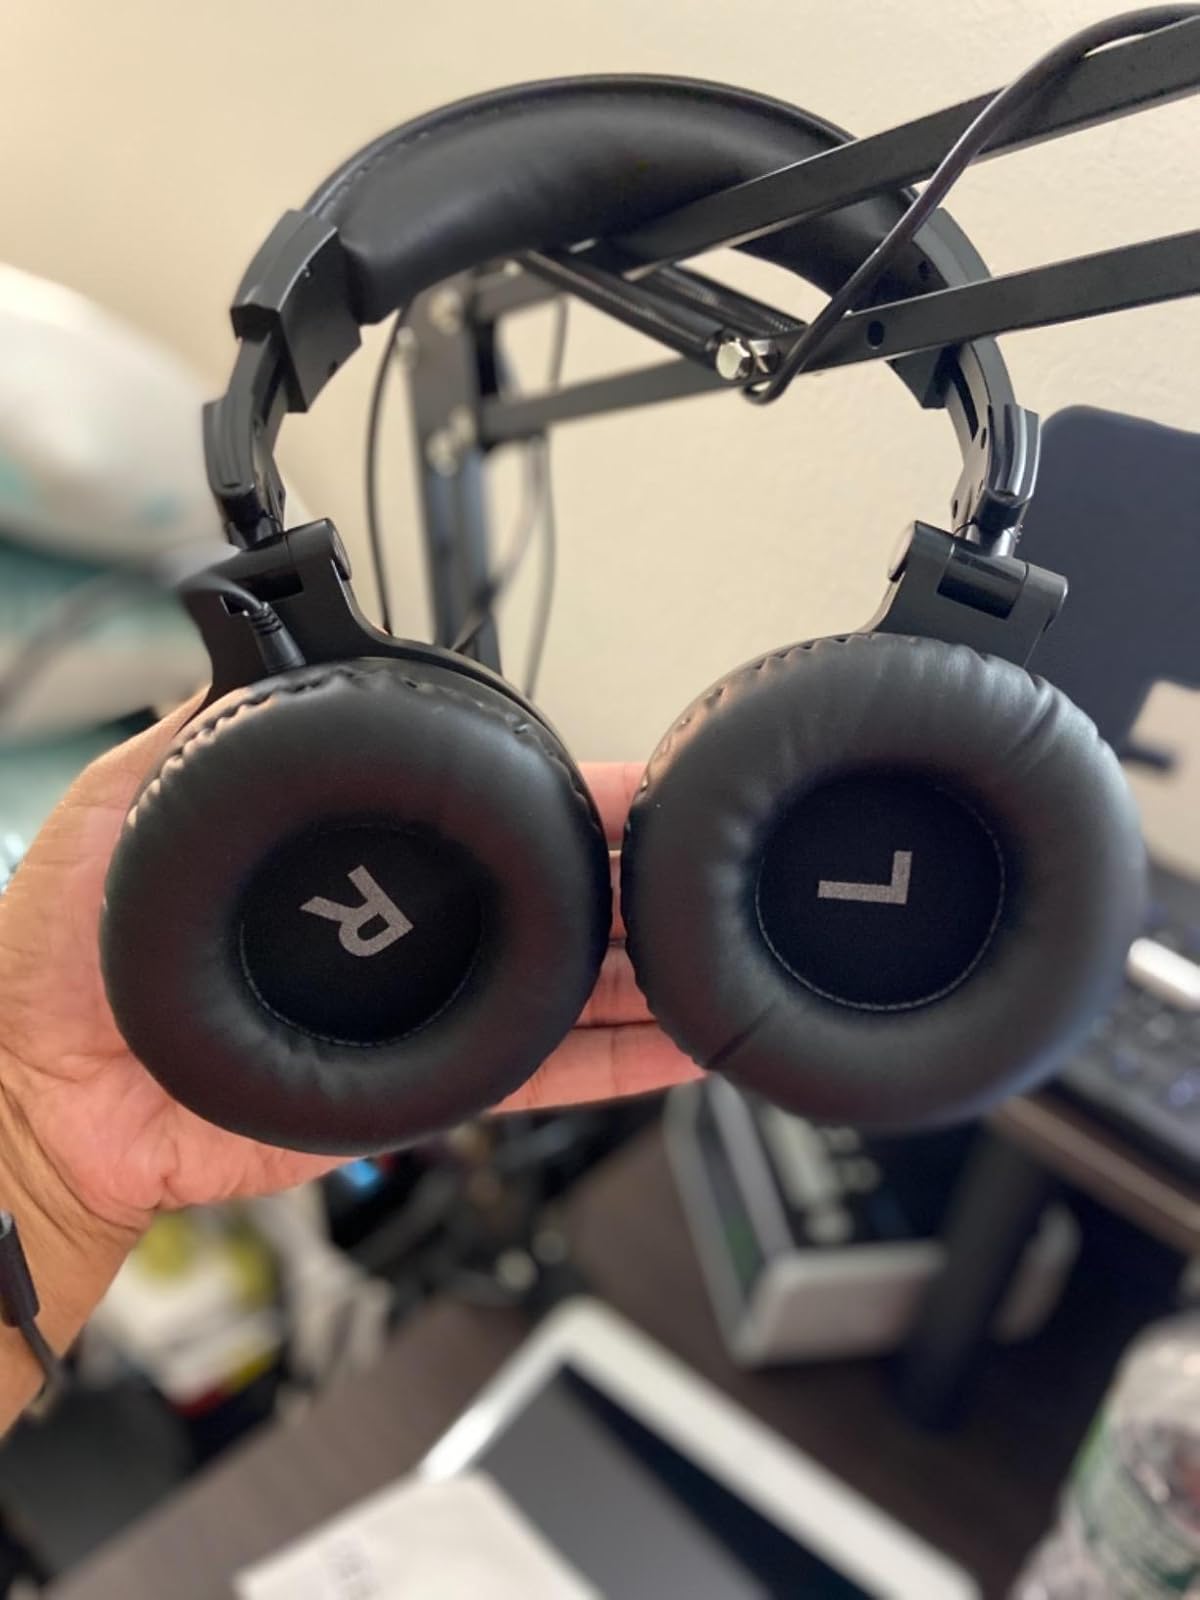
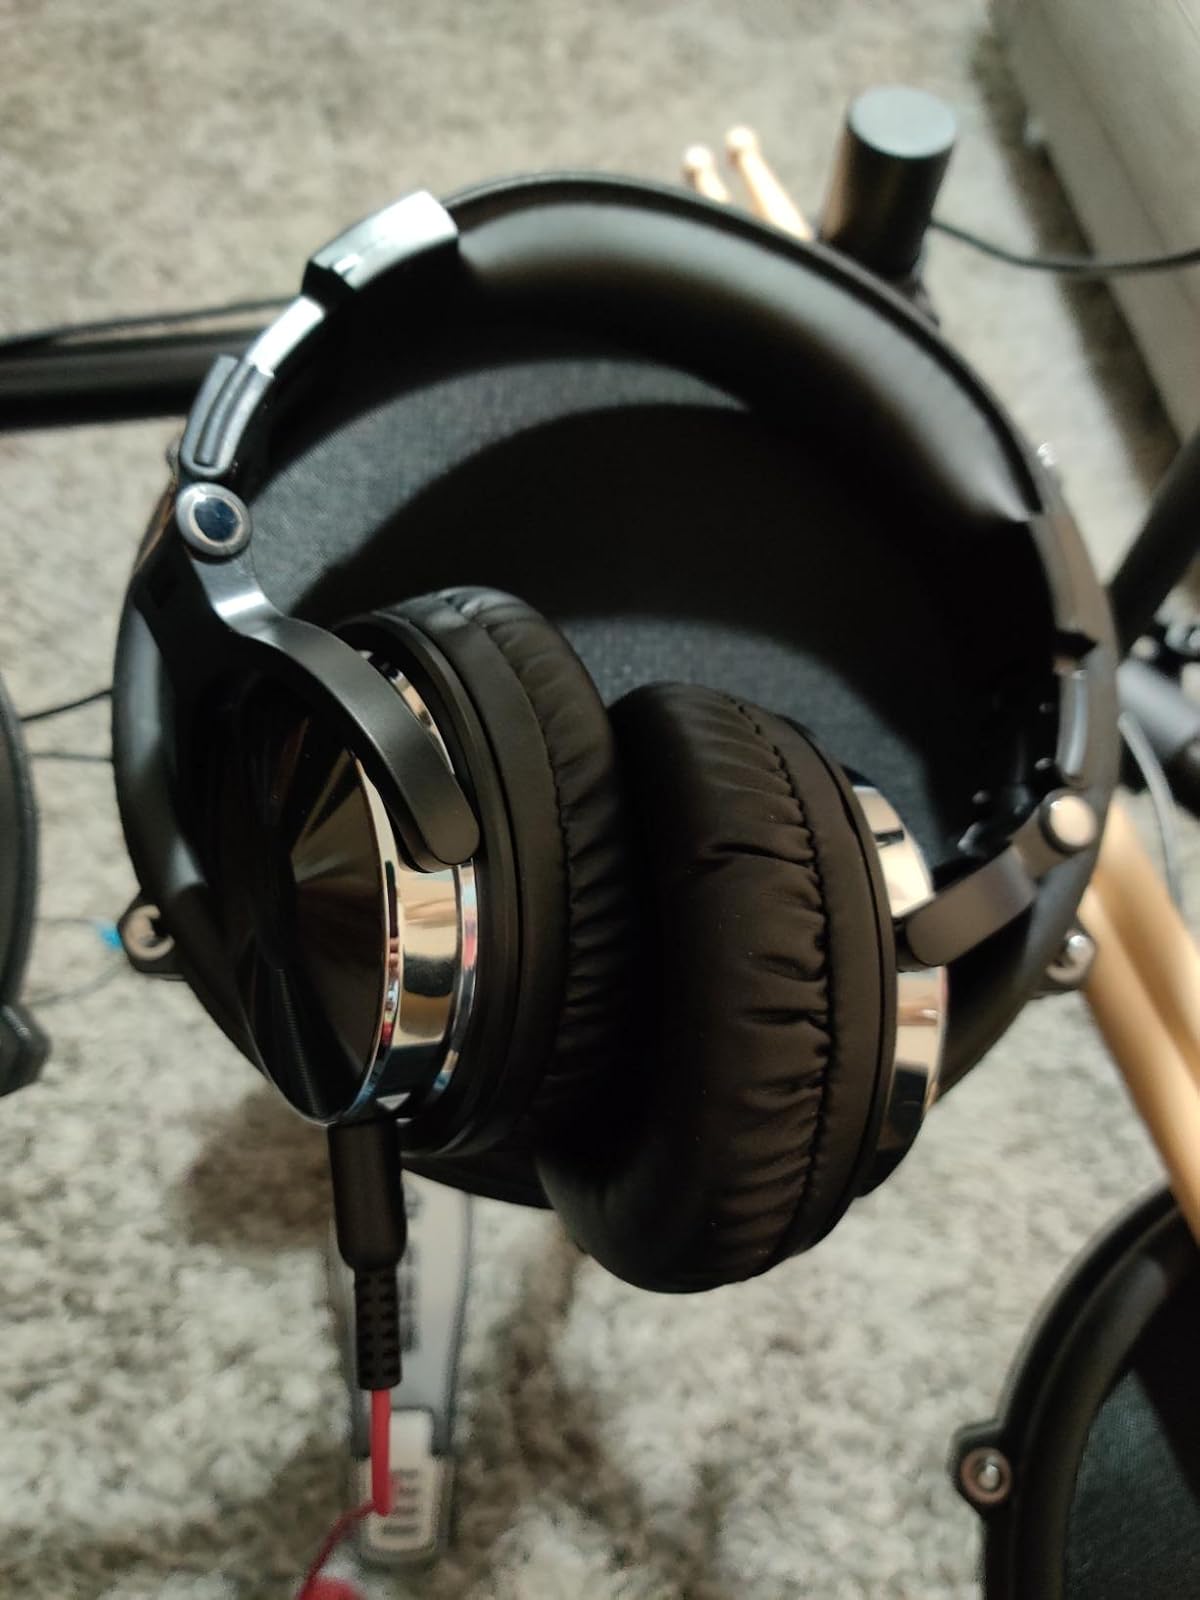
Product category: headphones
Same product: yes